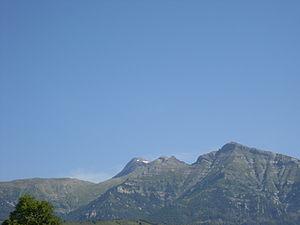
vieux chaillol
Le Vieux Chaillol est un sommet des Alpes dans le massif des Écrins. Il culmine à 3 163 mètres, dominant le Champsaur et le Valgaudemar méridional. Il fait partie du parc national des Écrins, attention donc à la règlementation en vigueur.